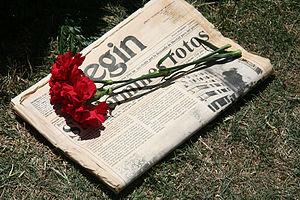
Egin qui signifie « faire » en basque a été un journal basque d'information générale, d'idéologie de gauche abertzale, principalement en langue espagnole, avec des parties en basque. Il était publié à Hernani au Guipuscoa, par Orain S.A, entreprise qui dirigeait aussi la station émettrice de radio Egin Irratia.